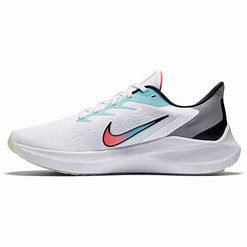
Brand: Nike
Model: Air Zoom Winflo 7